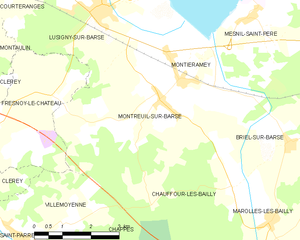
Carte des communes françaises: Montreuil-sur-Barse